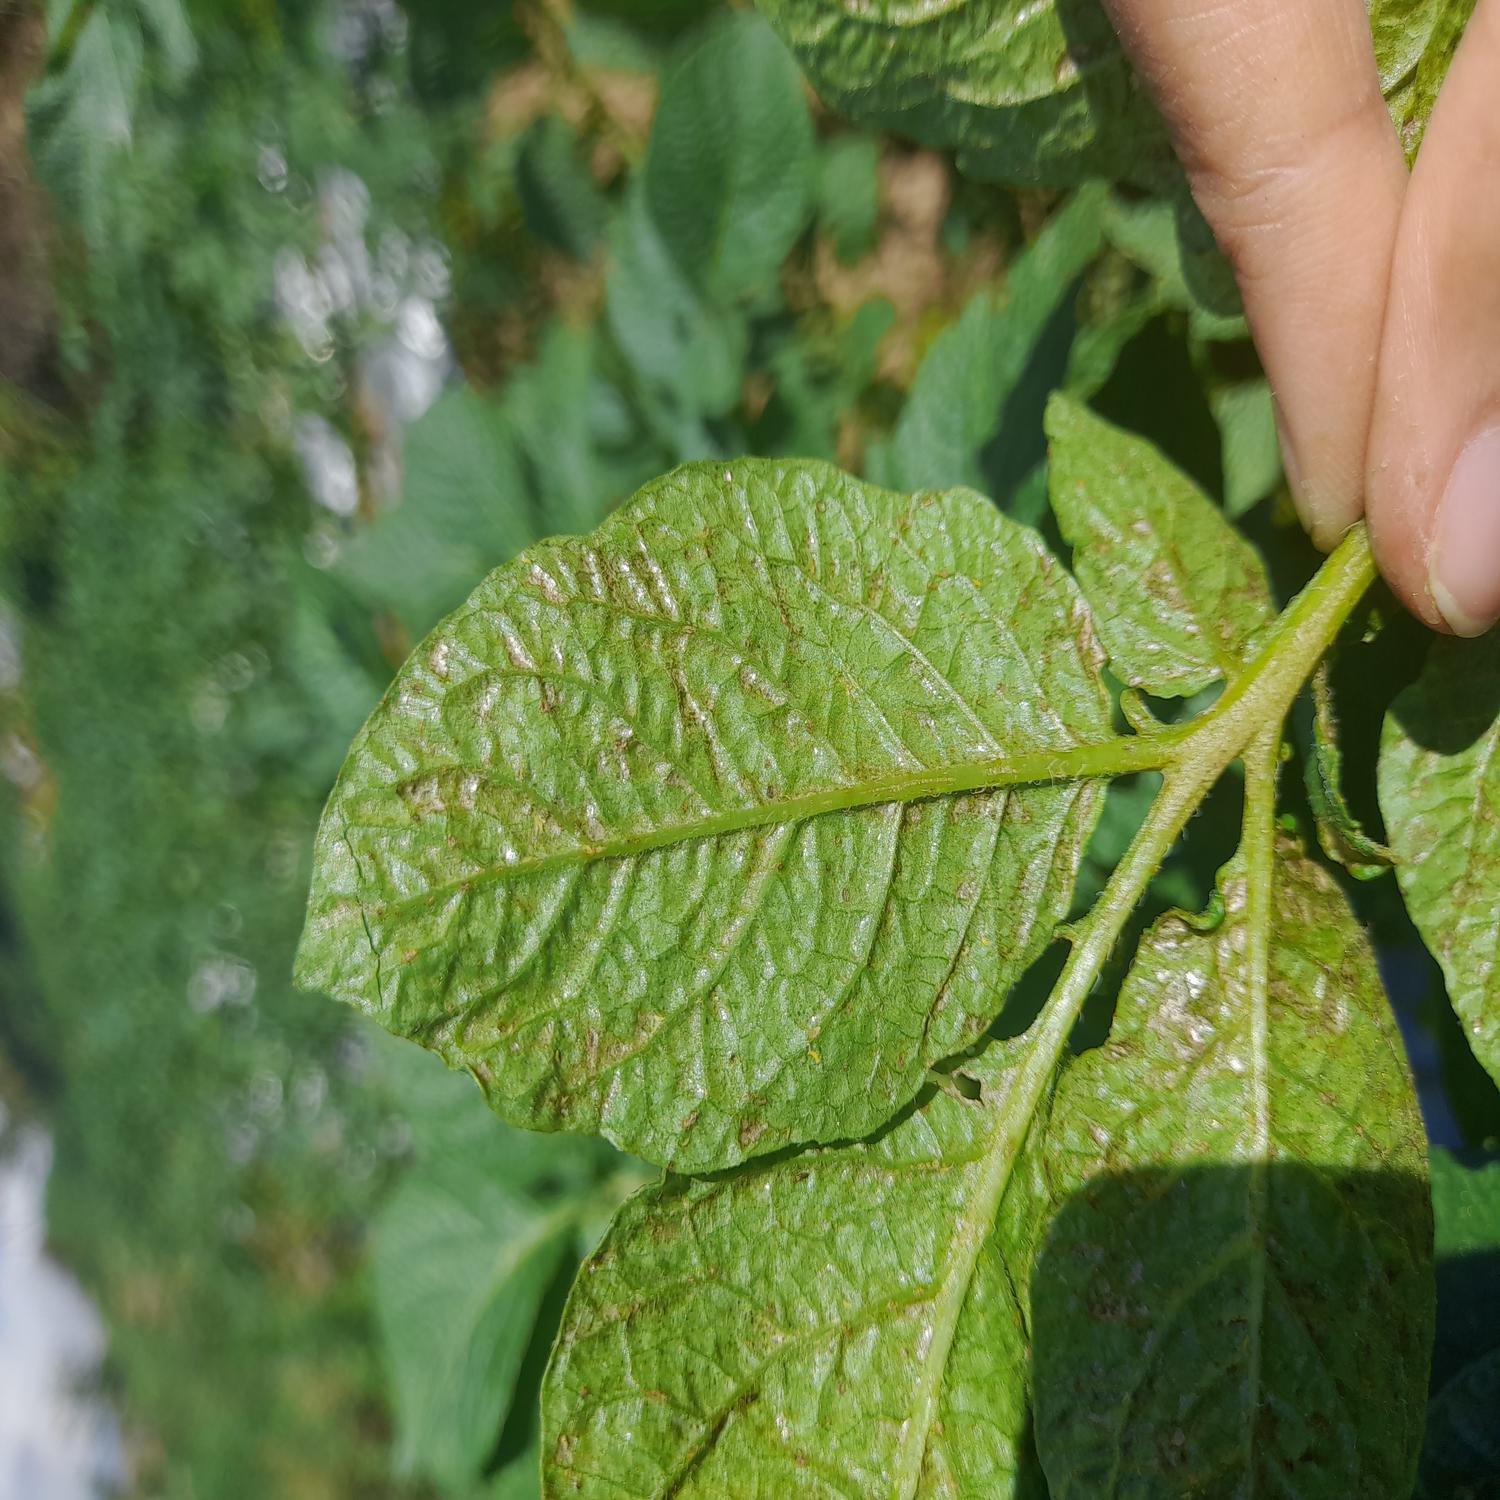
Label: Pest